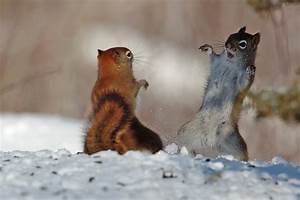
Label: scoiattolo